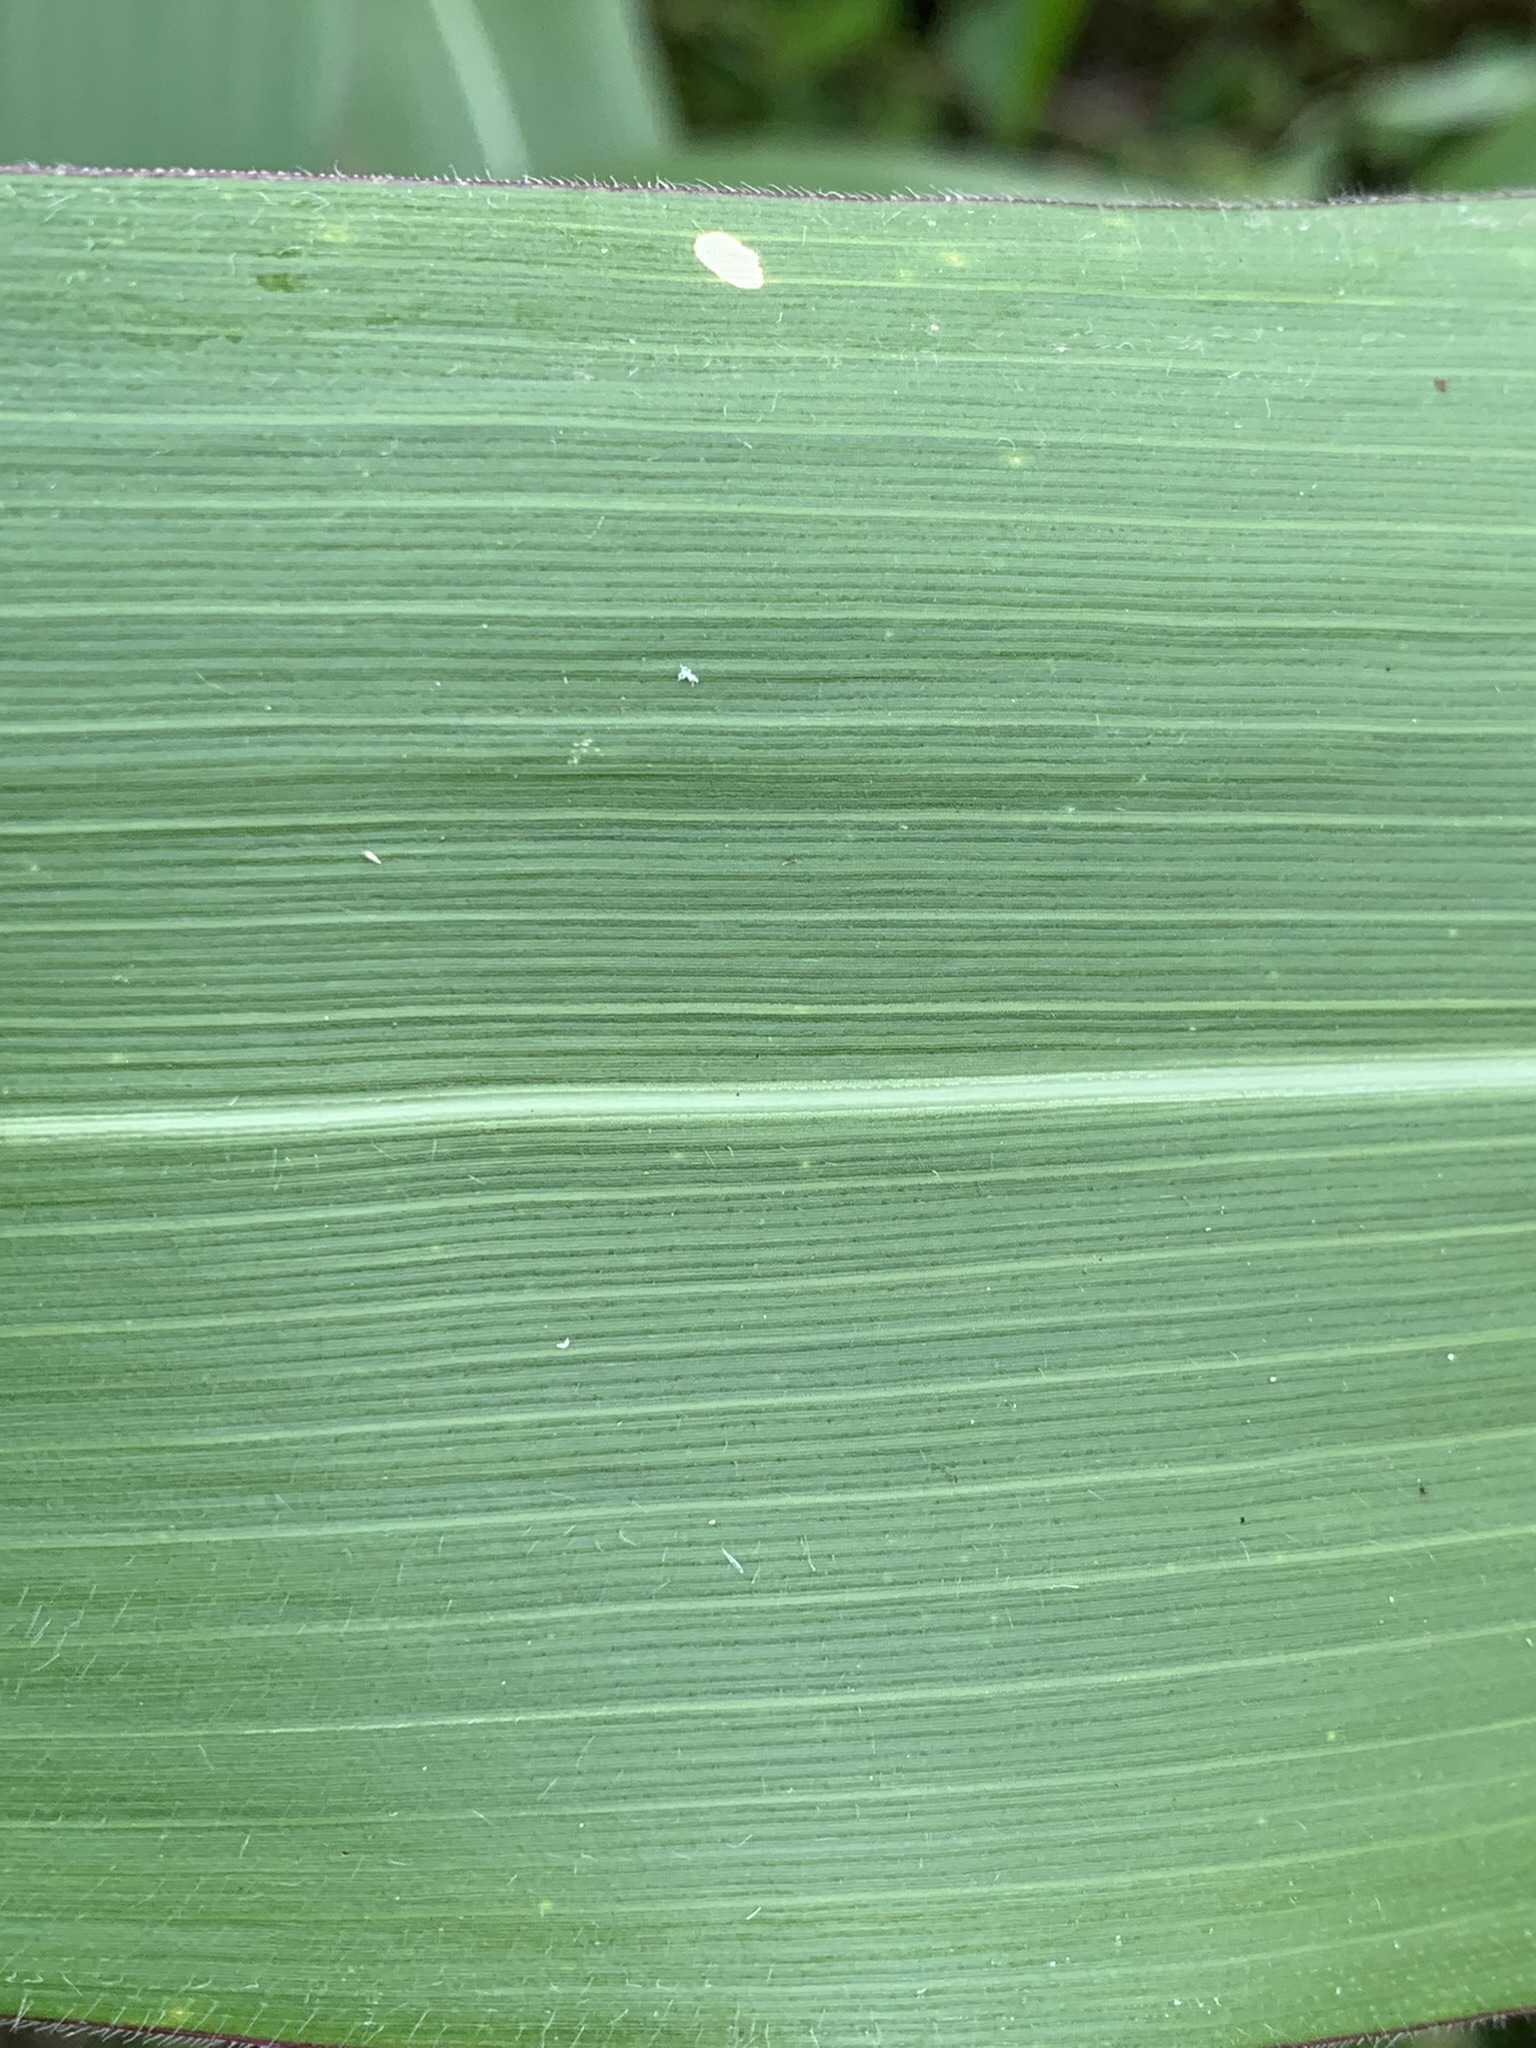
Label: Healthy